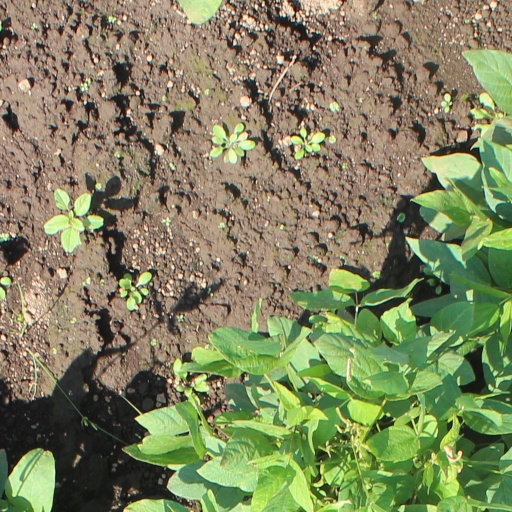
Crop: soybean